Château des Ducs de La Trémoille

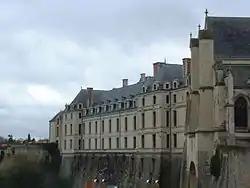
Château des Ducs de la Trémoïlle in Thouars

In 1619, Henri de La Trémoille married Marie de La Tour d'Auvergne. In the year 1628 the duchess and her intendent the sieur d'Iray oversaw the construction of a small pavilion. She then proceeded to order the building of the South pavilion for her apartments in the year 1635 and decided later to build a newer, more luxurious castle in place of the old one. The project was entrusted to Jacques Lemercier, an architect of King Louis XIII of France and famous for his work on the Château de Richelieu, Versailles, the Louvre and the Chapel of la Sorbonne in Paris. The construction began in 1638. At the time it was one of the most important castles in France with its 110-meter long façade and its main courtyard (Cour d'honneur) surrounded by 70-metre long galleries. The south side contained the gardens and the orangery, outbuildings and an unfinished stable later complemented the site. Attracted by being at the court of Louis XIV of France, the members of the House of La Tremoille later neglected the castle in favour of their Parisian residency.